Chesty Morgan (band)

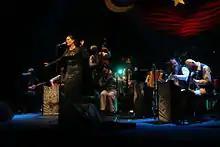
The ensemble 2006 in Stockholm

Chesty Morgan is a Swedish musical group named after the 1970s exploitation-film actress.